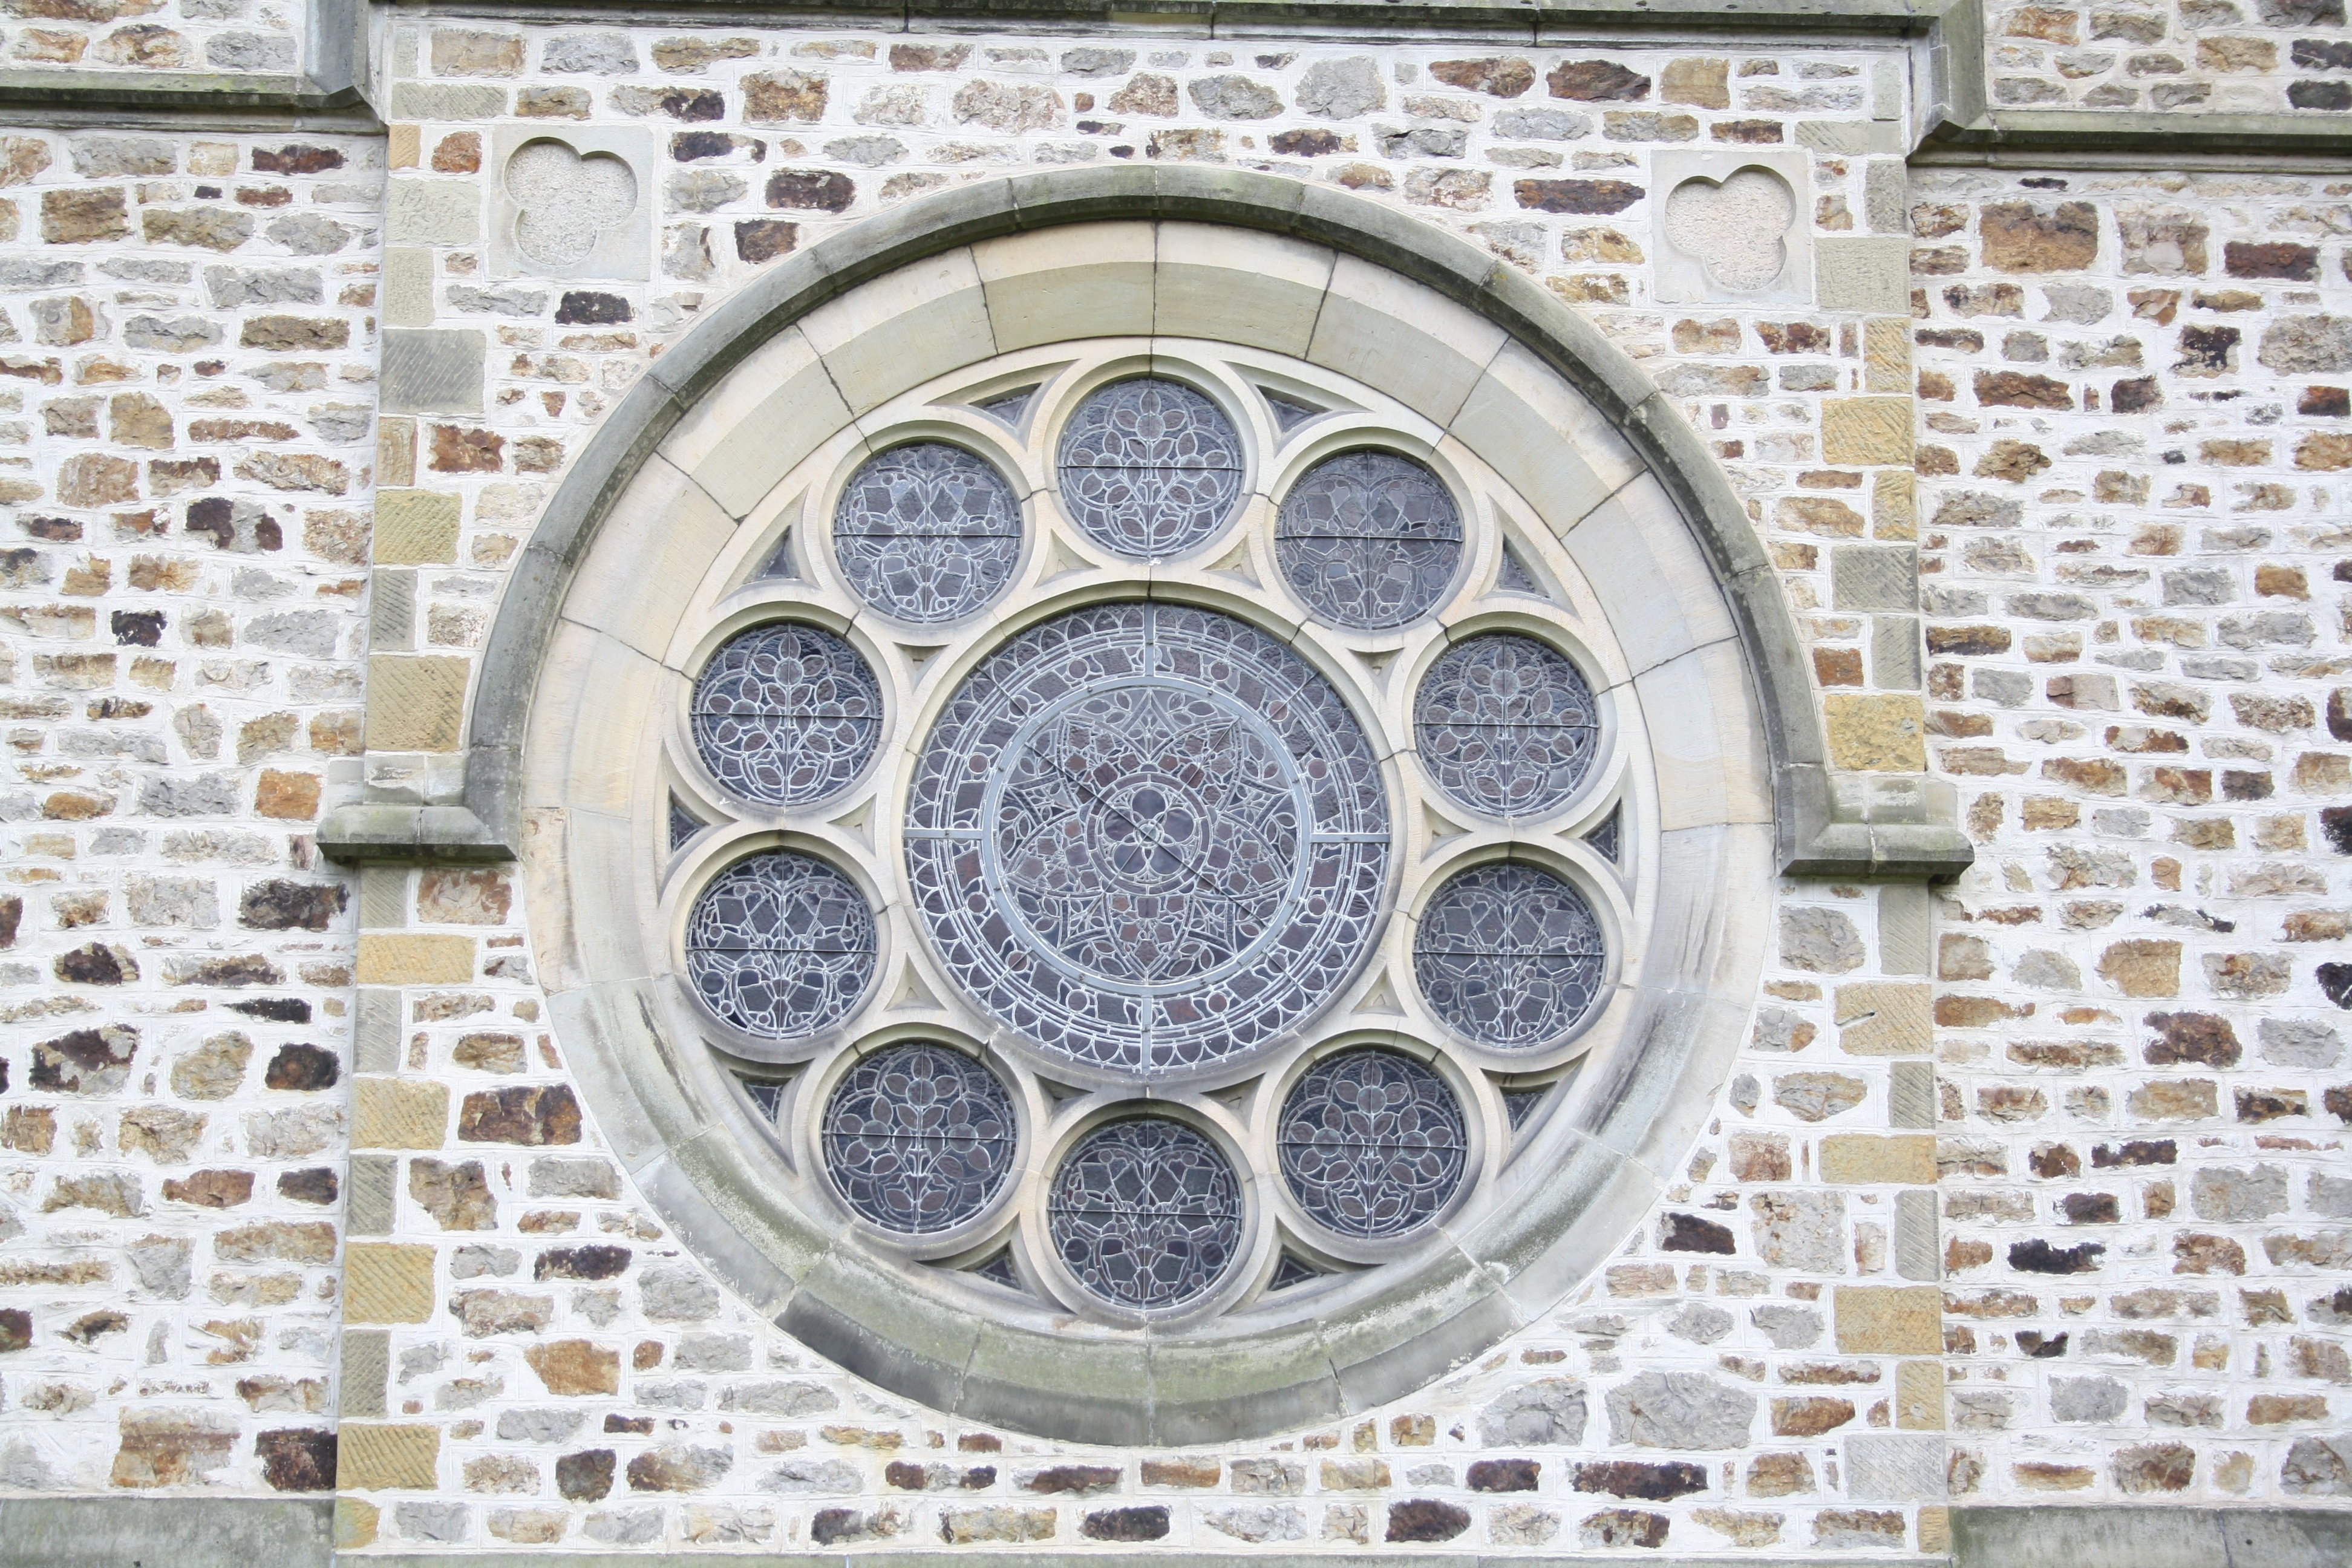
architecture, window, glass, building, old, wall, stone, frame, facade, church, exterior, historic, circle, religious, art, symmetry, mosaic, saint, christianity, worship, stained, shape, lutheran, spirituality, rosette, bartholomew